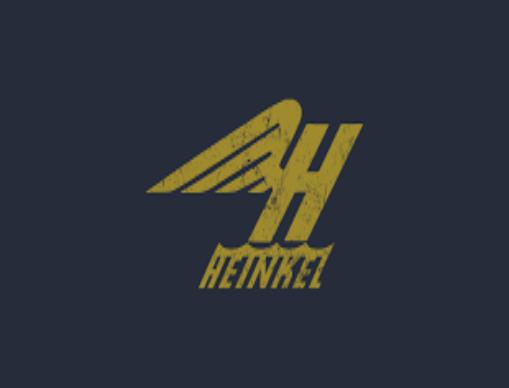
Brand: Heinkel
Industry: Transportation